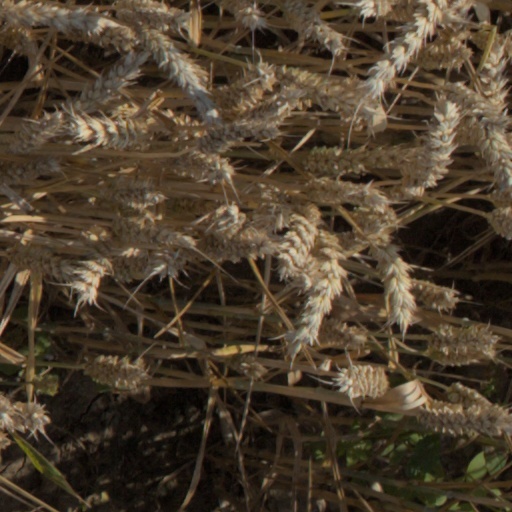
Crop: wheat